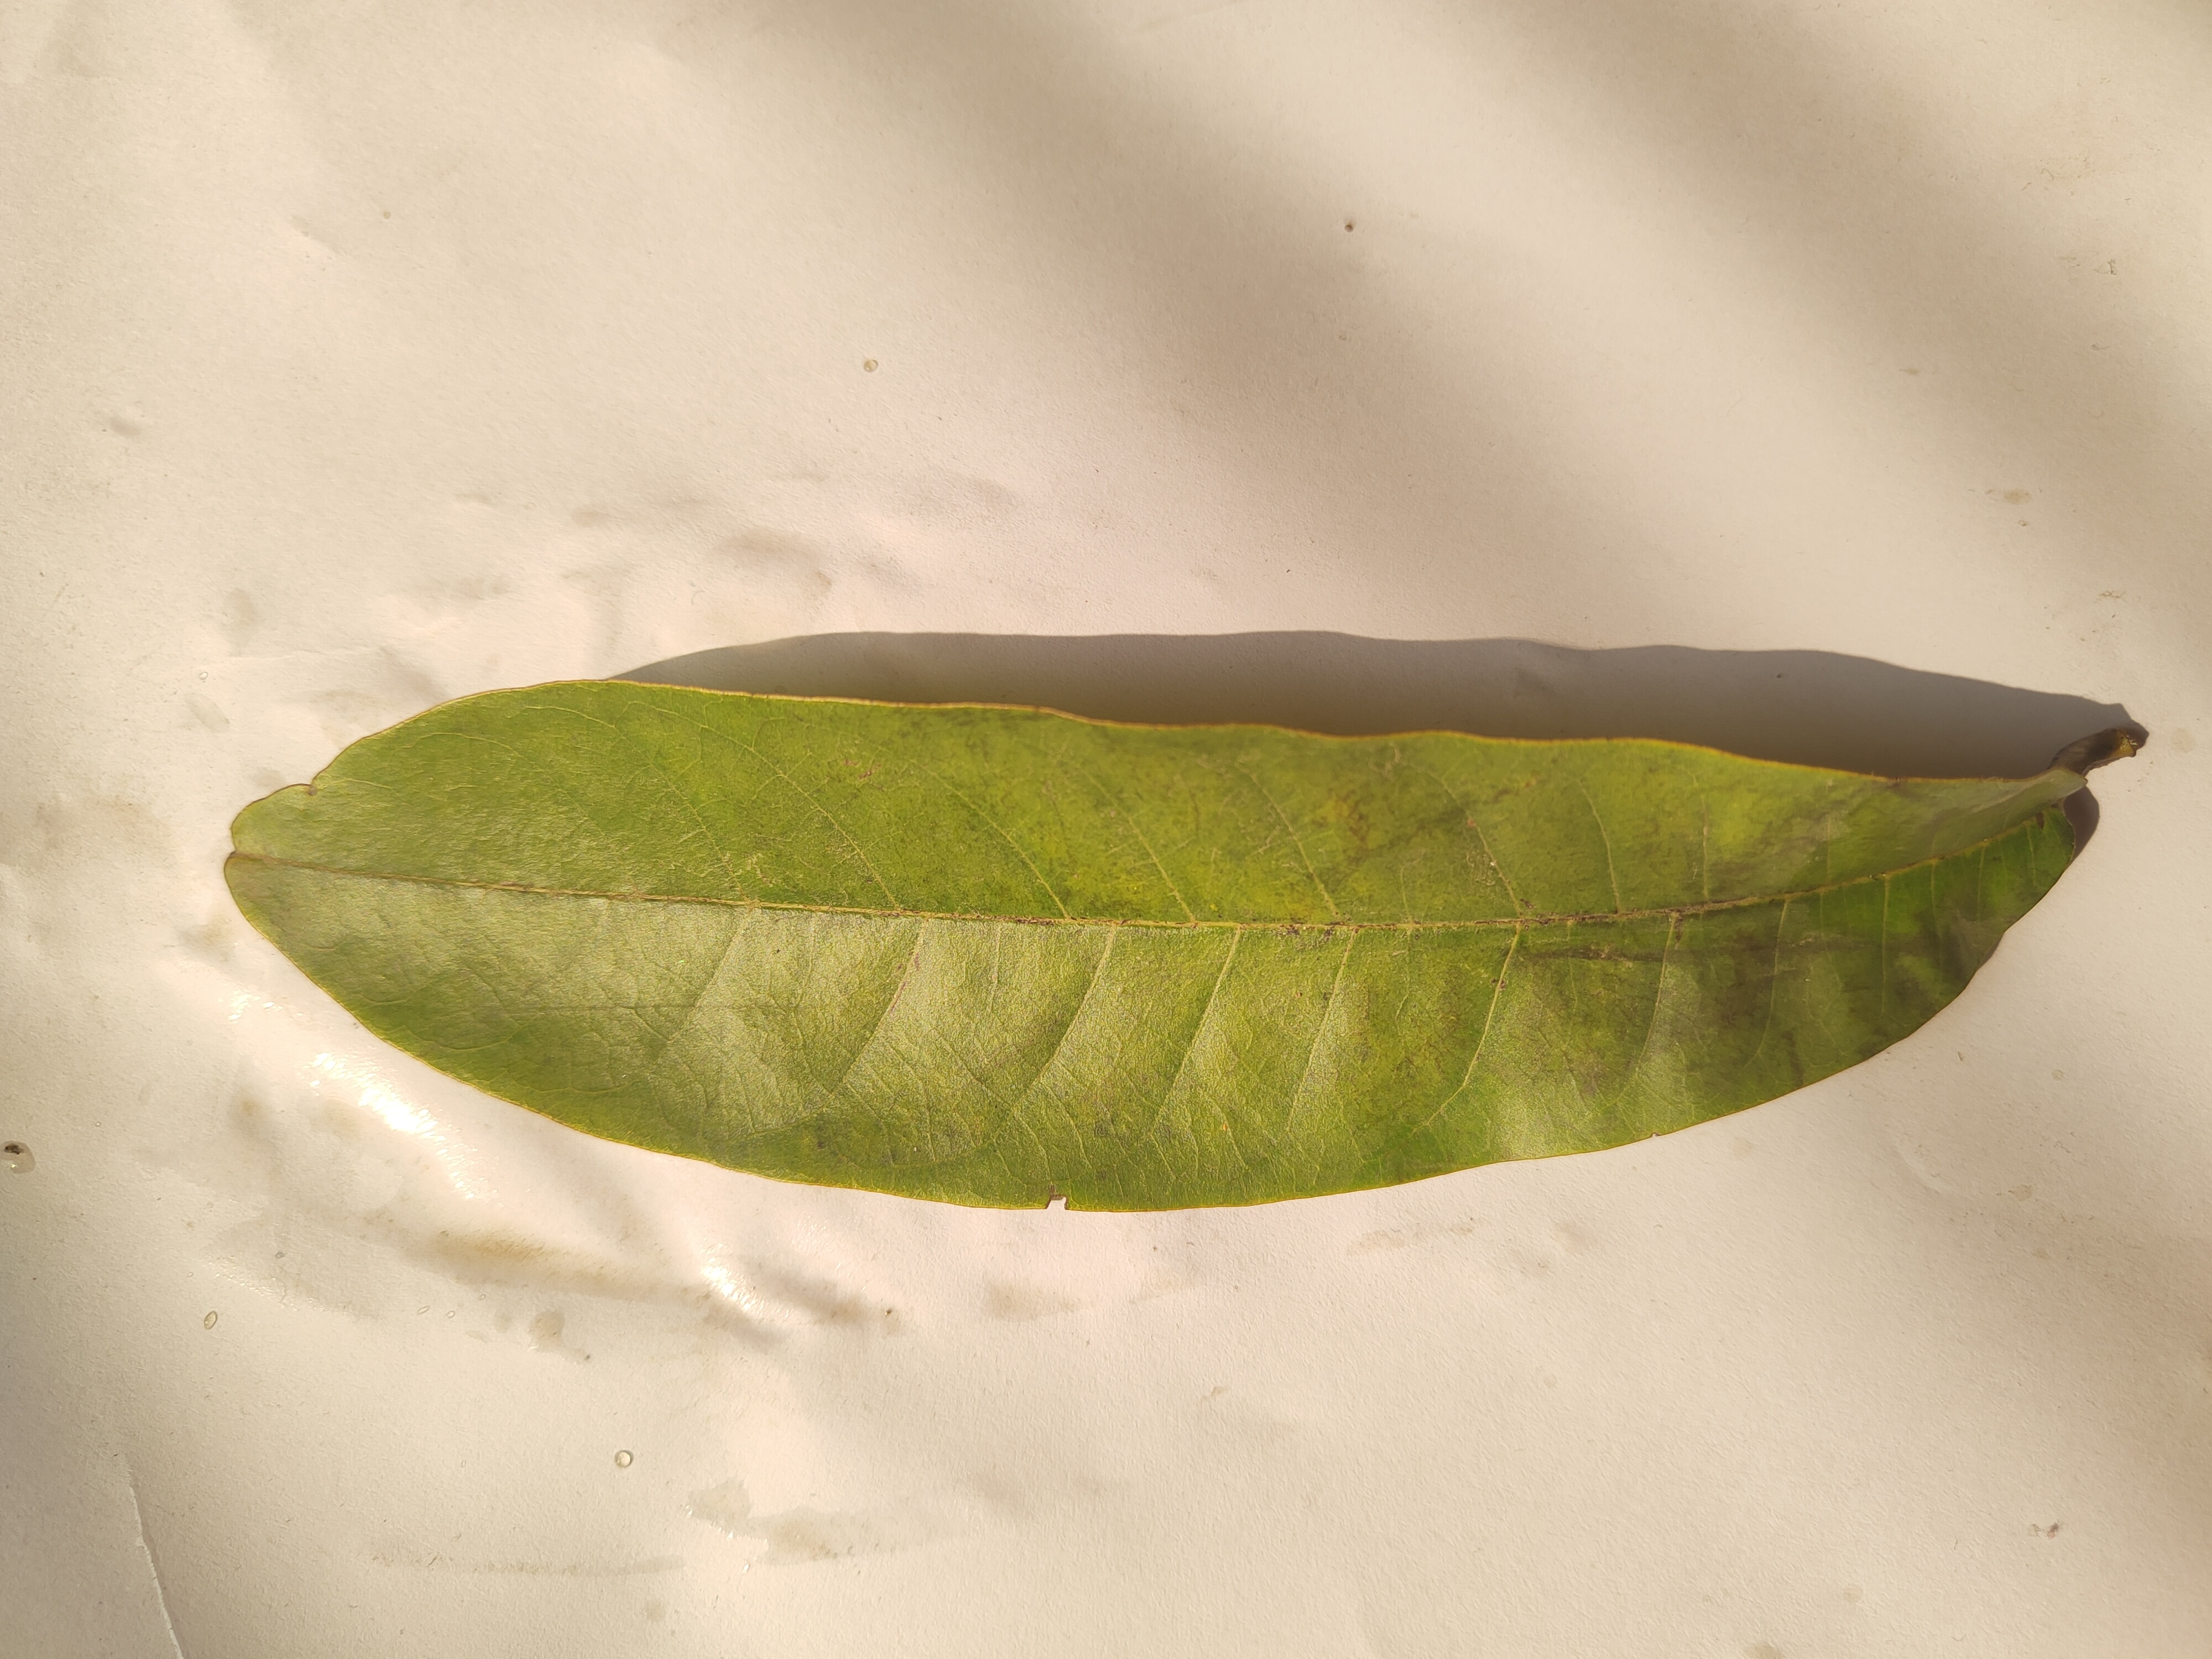
Leaf variety: Custard Apple